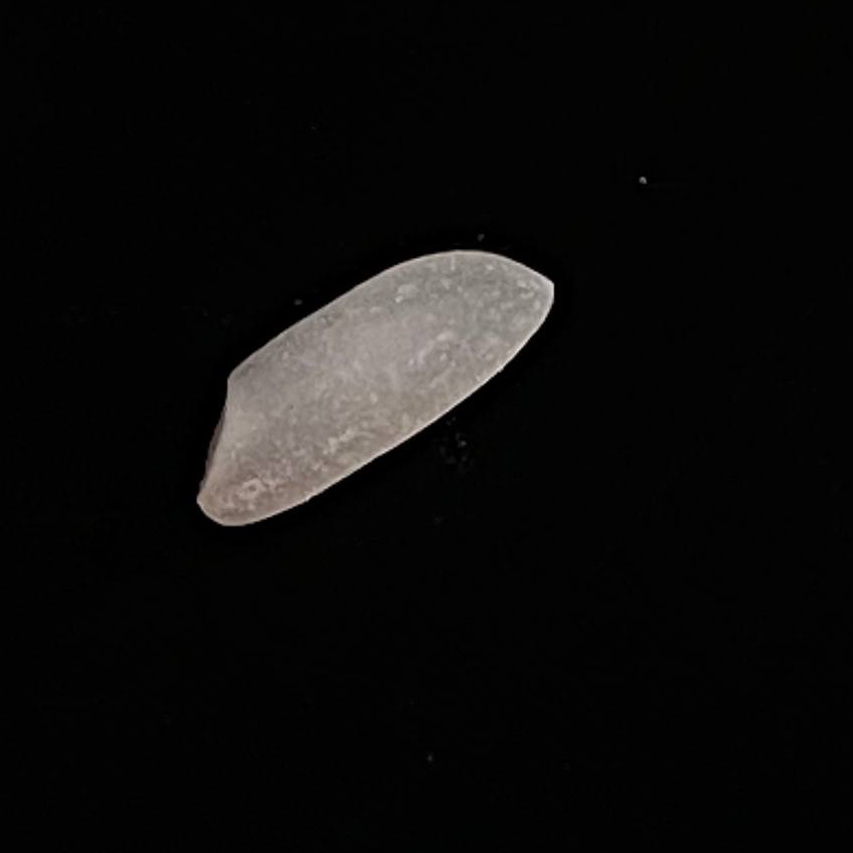
Rice variety: Katari_Polao